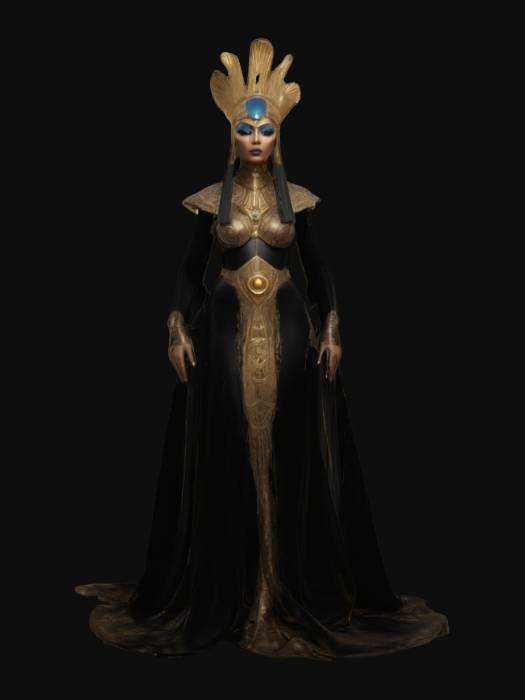
미적 점수 (1~10점): 8